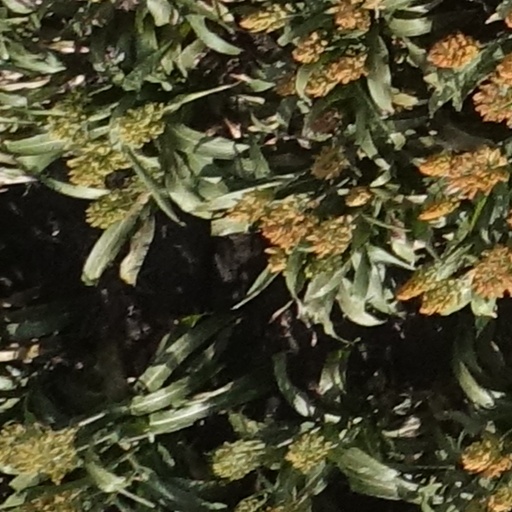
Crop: sorghum